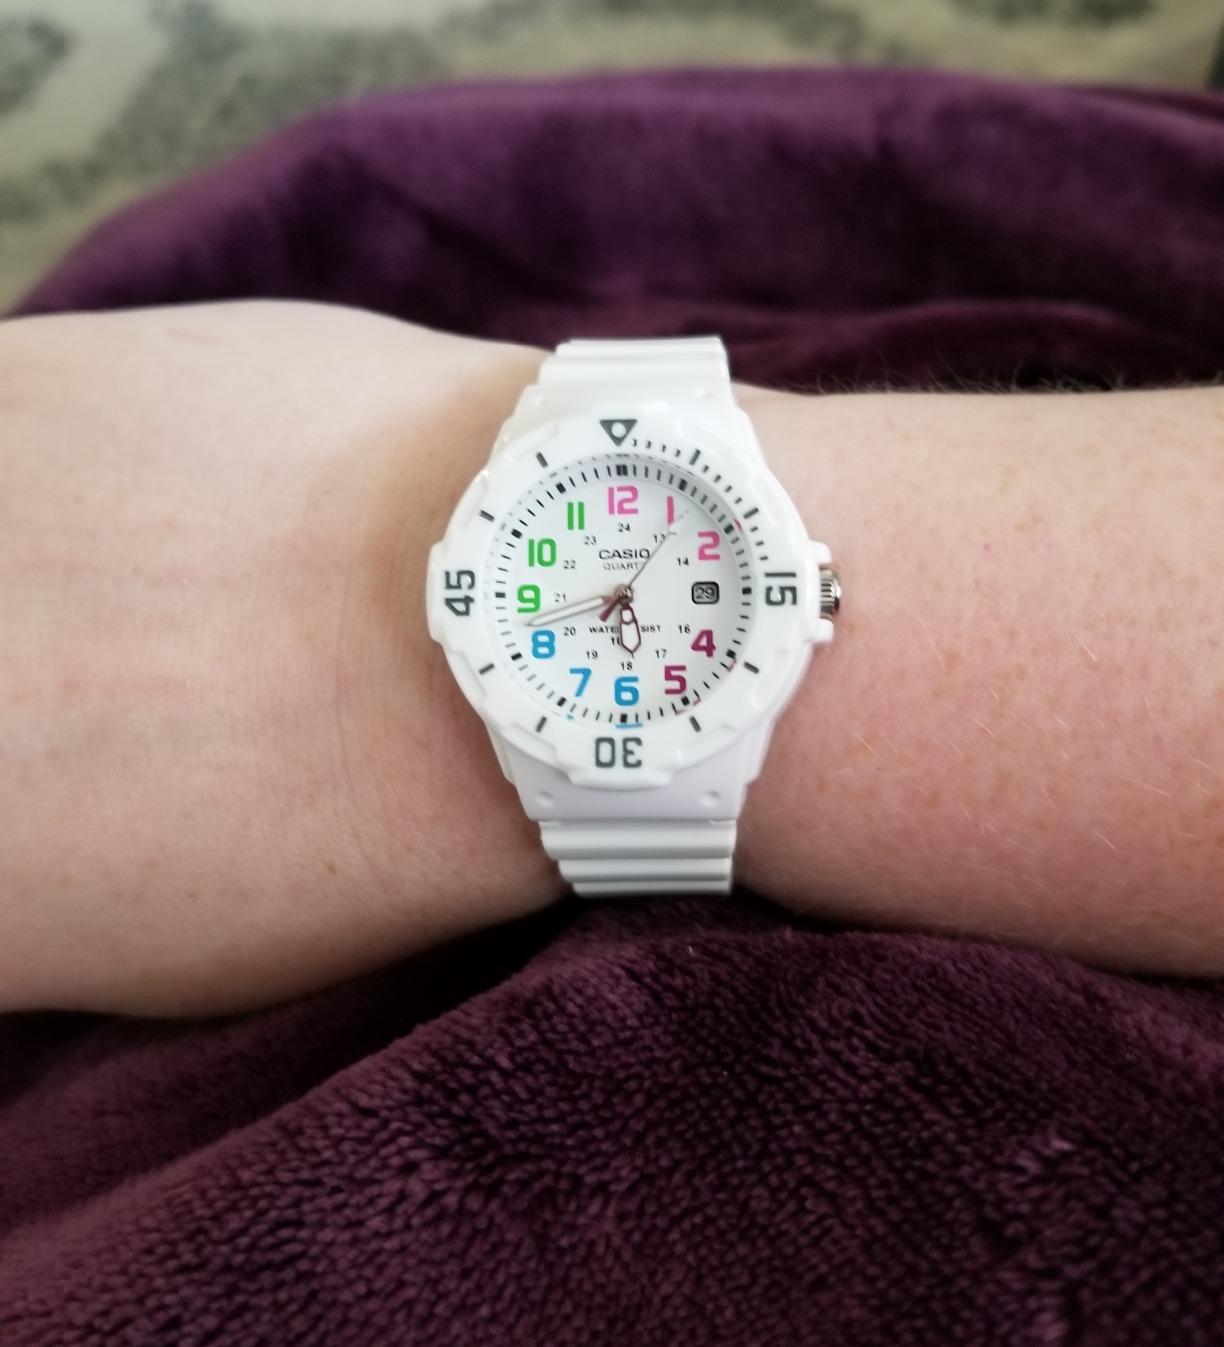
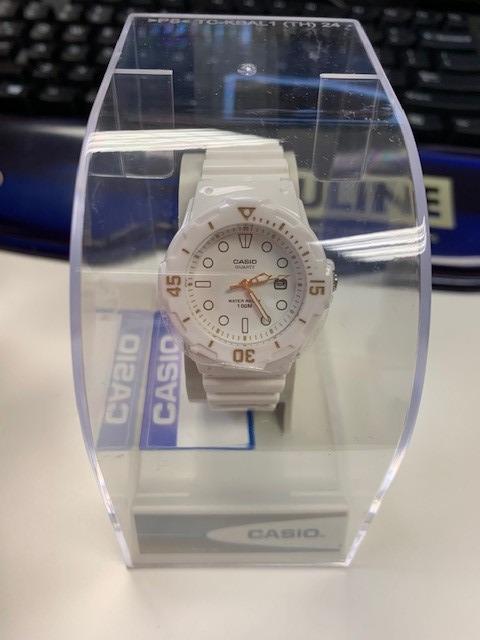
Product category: accessories_watch
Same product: yes